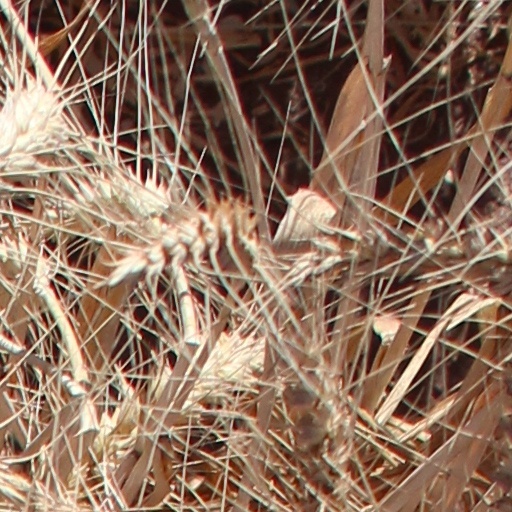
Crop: wheat